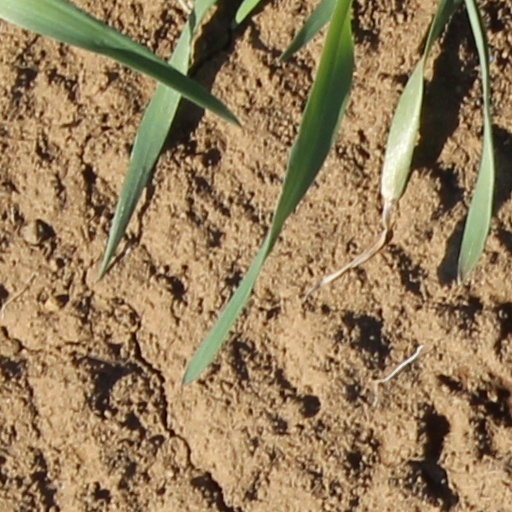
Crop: wheat